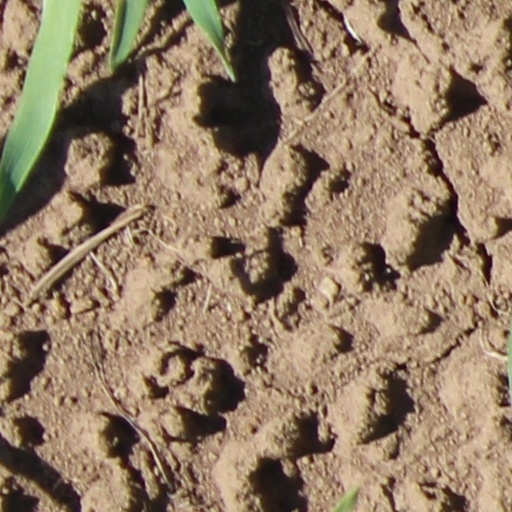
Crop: wheat